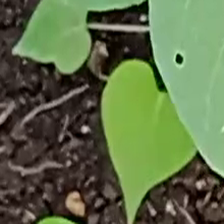
Weed species: Obscure_morning _glory(Ipomoea obscura)